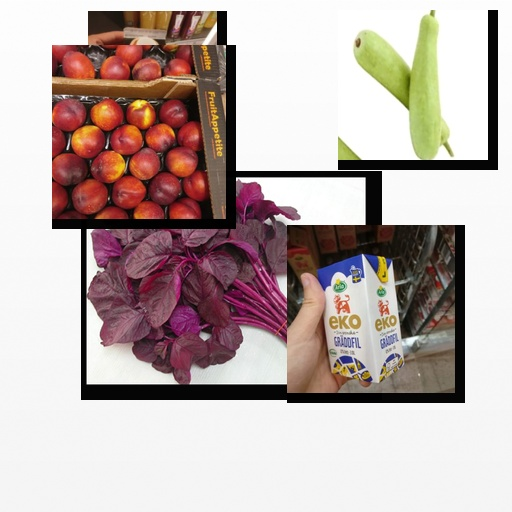
Food items: bottle_gourd, nectarine, amaranth, red_grapefruit_juice, sour_cream